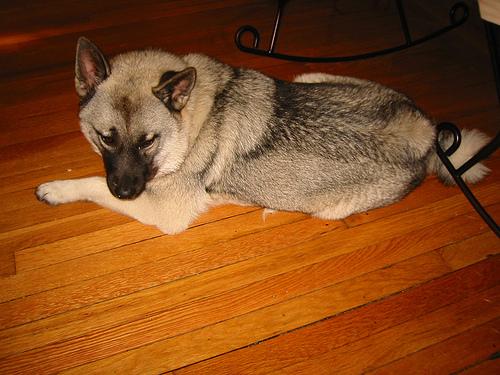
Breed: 217-n000046-Norwegian_elkhound